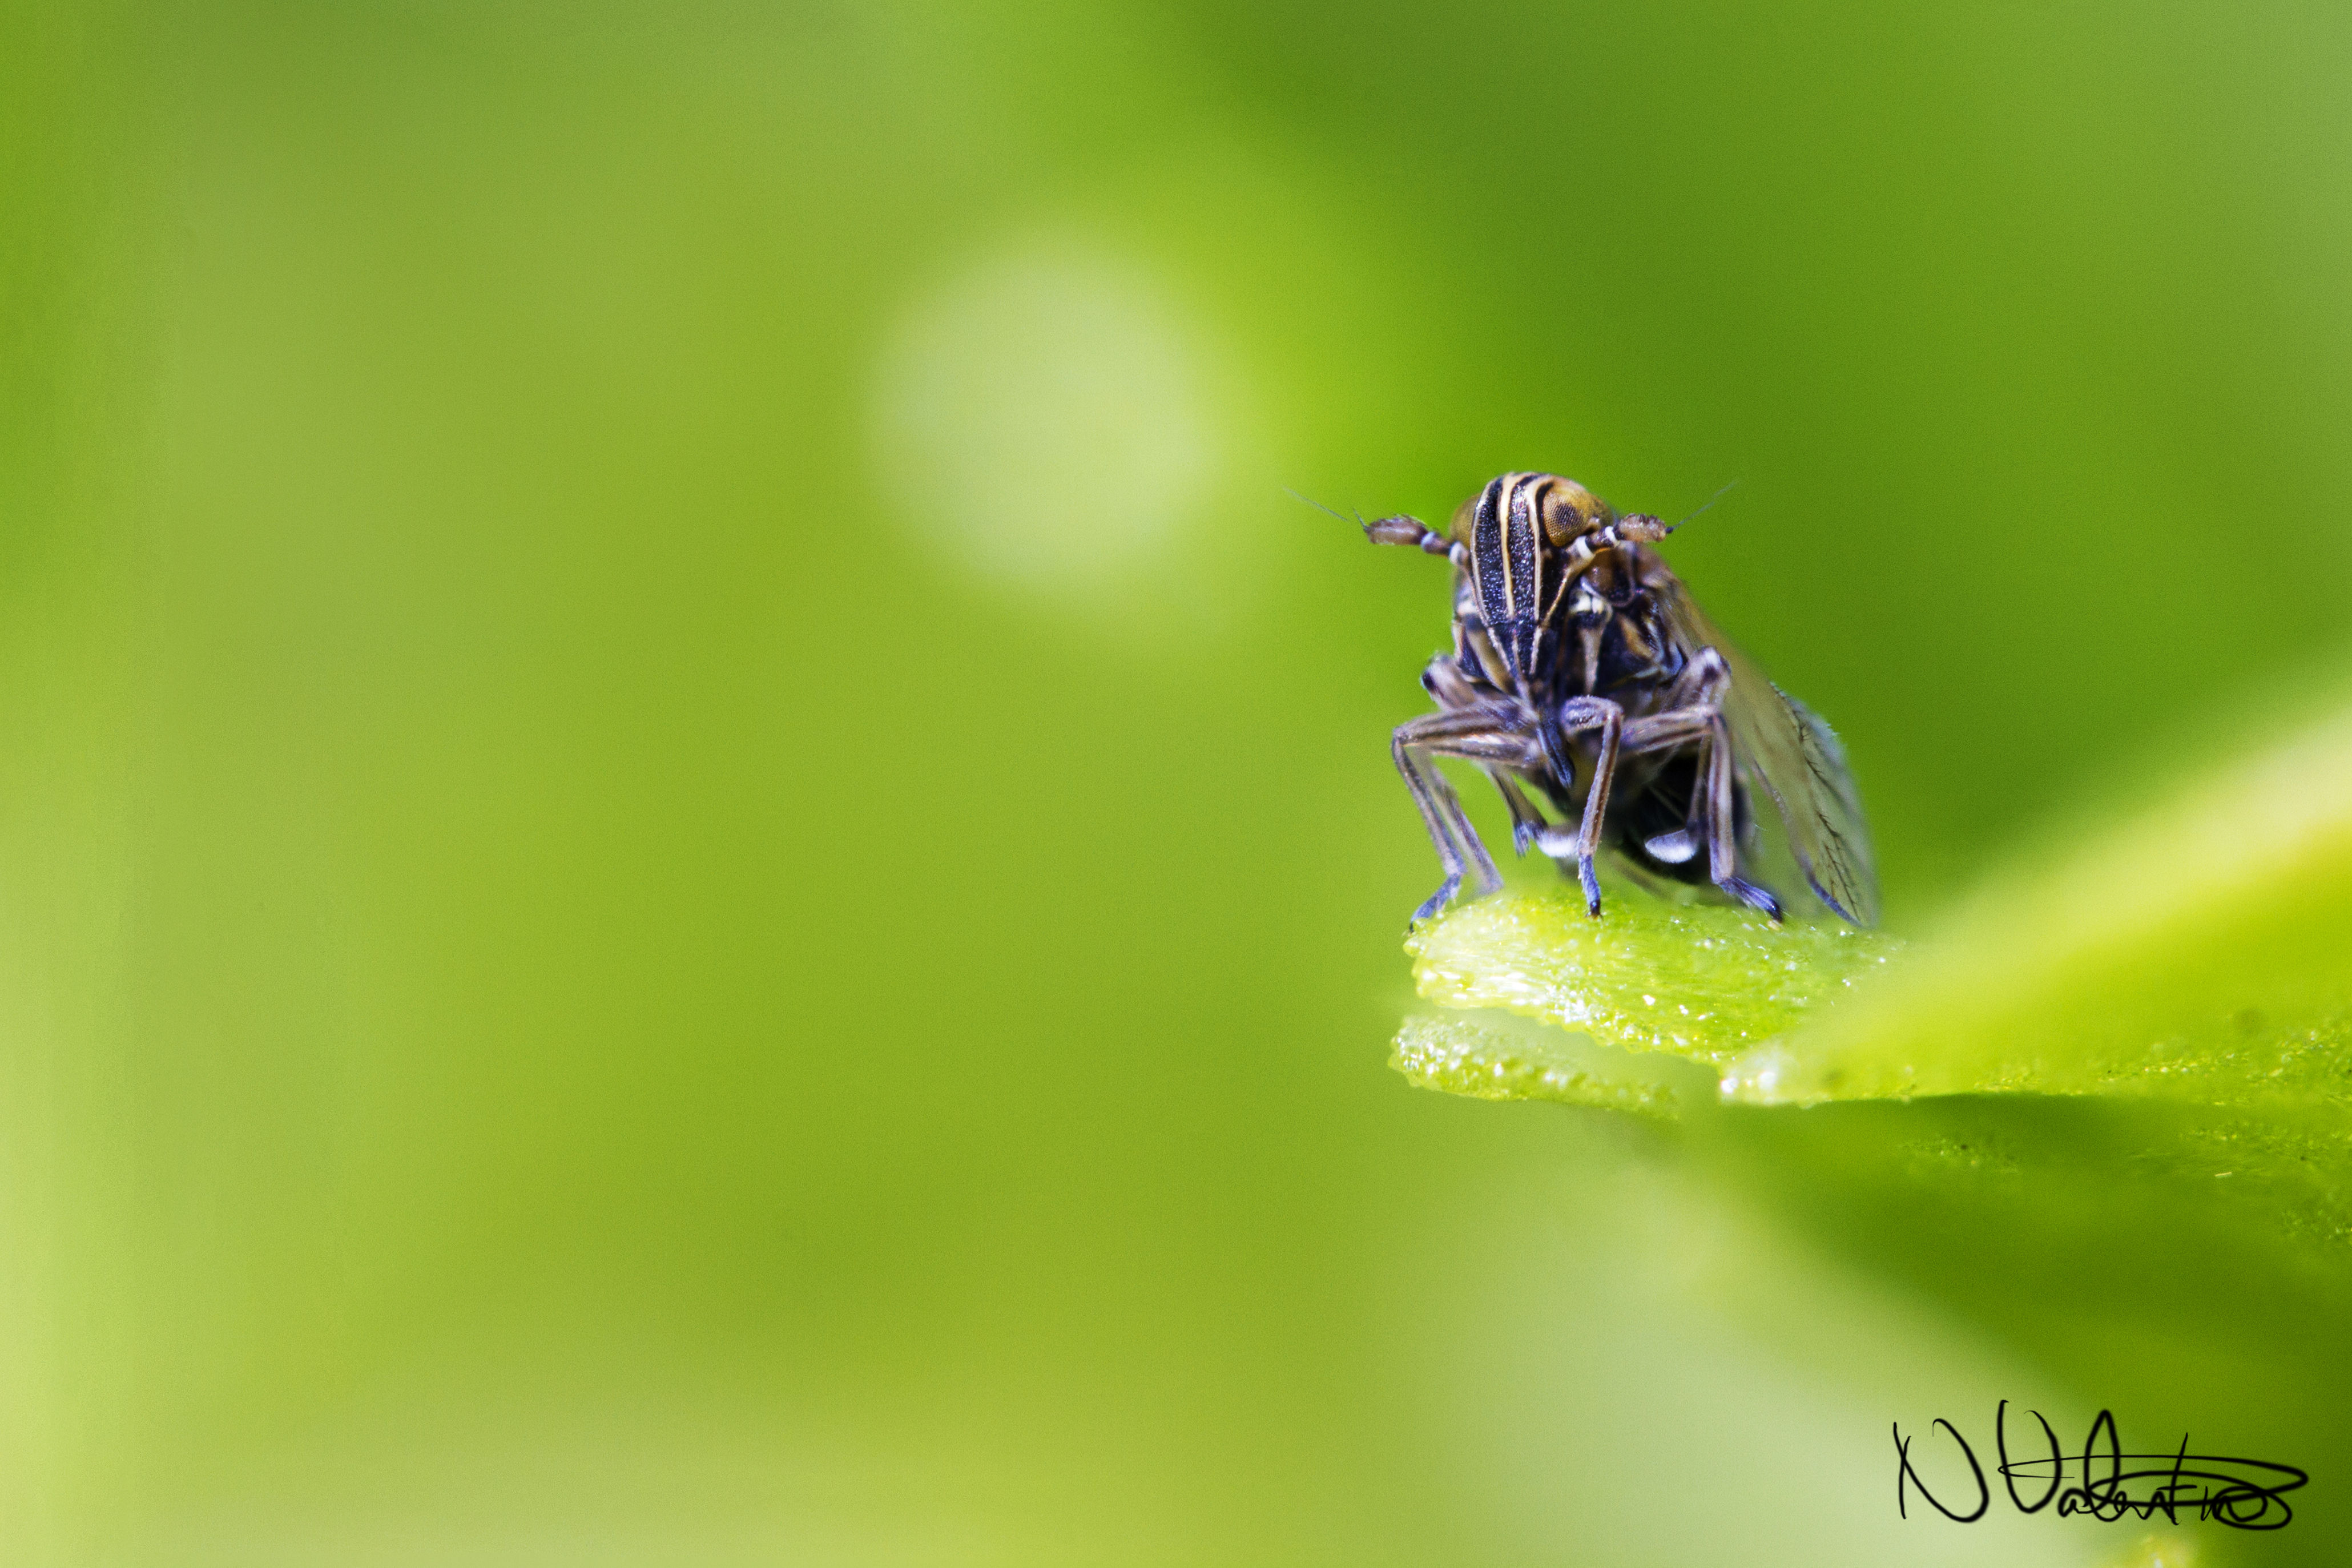
photography, leaf, flower, fly, green, insect, fauna, invertebrate, close up, uk, nectar, peterborough, macro photography